Vedat Kokona

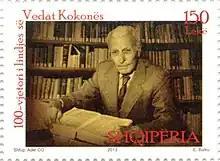
Kokona on a 2013 stamp of Albania

Vedat Kokona (August 7, 1913 – October 14, 1998) was an Albanian translator, writer and lexicologist of the 20th century, well known for his dual dictionaries English-Albanian and French-Albanian and his contributions in Albanian lexicology and lexicography.